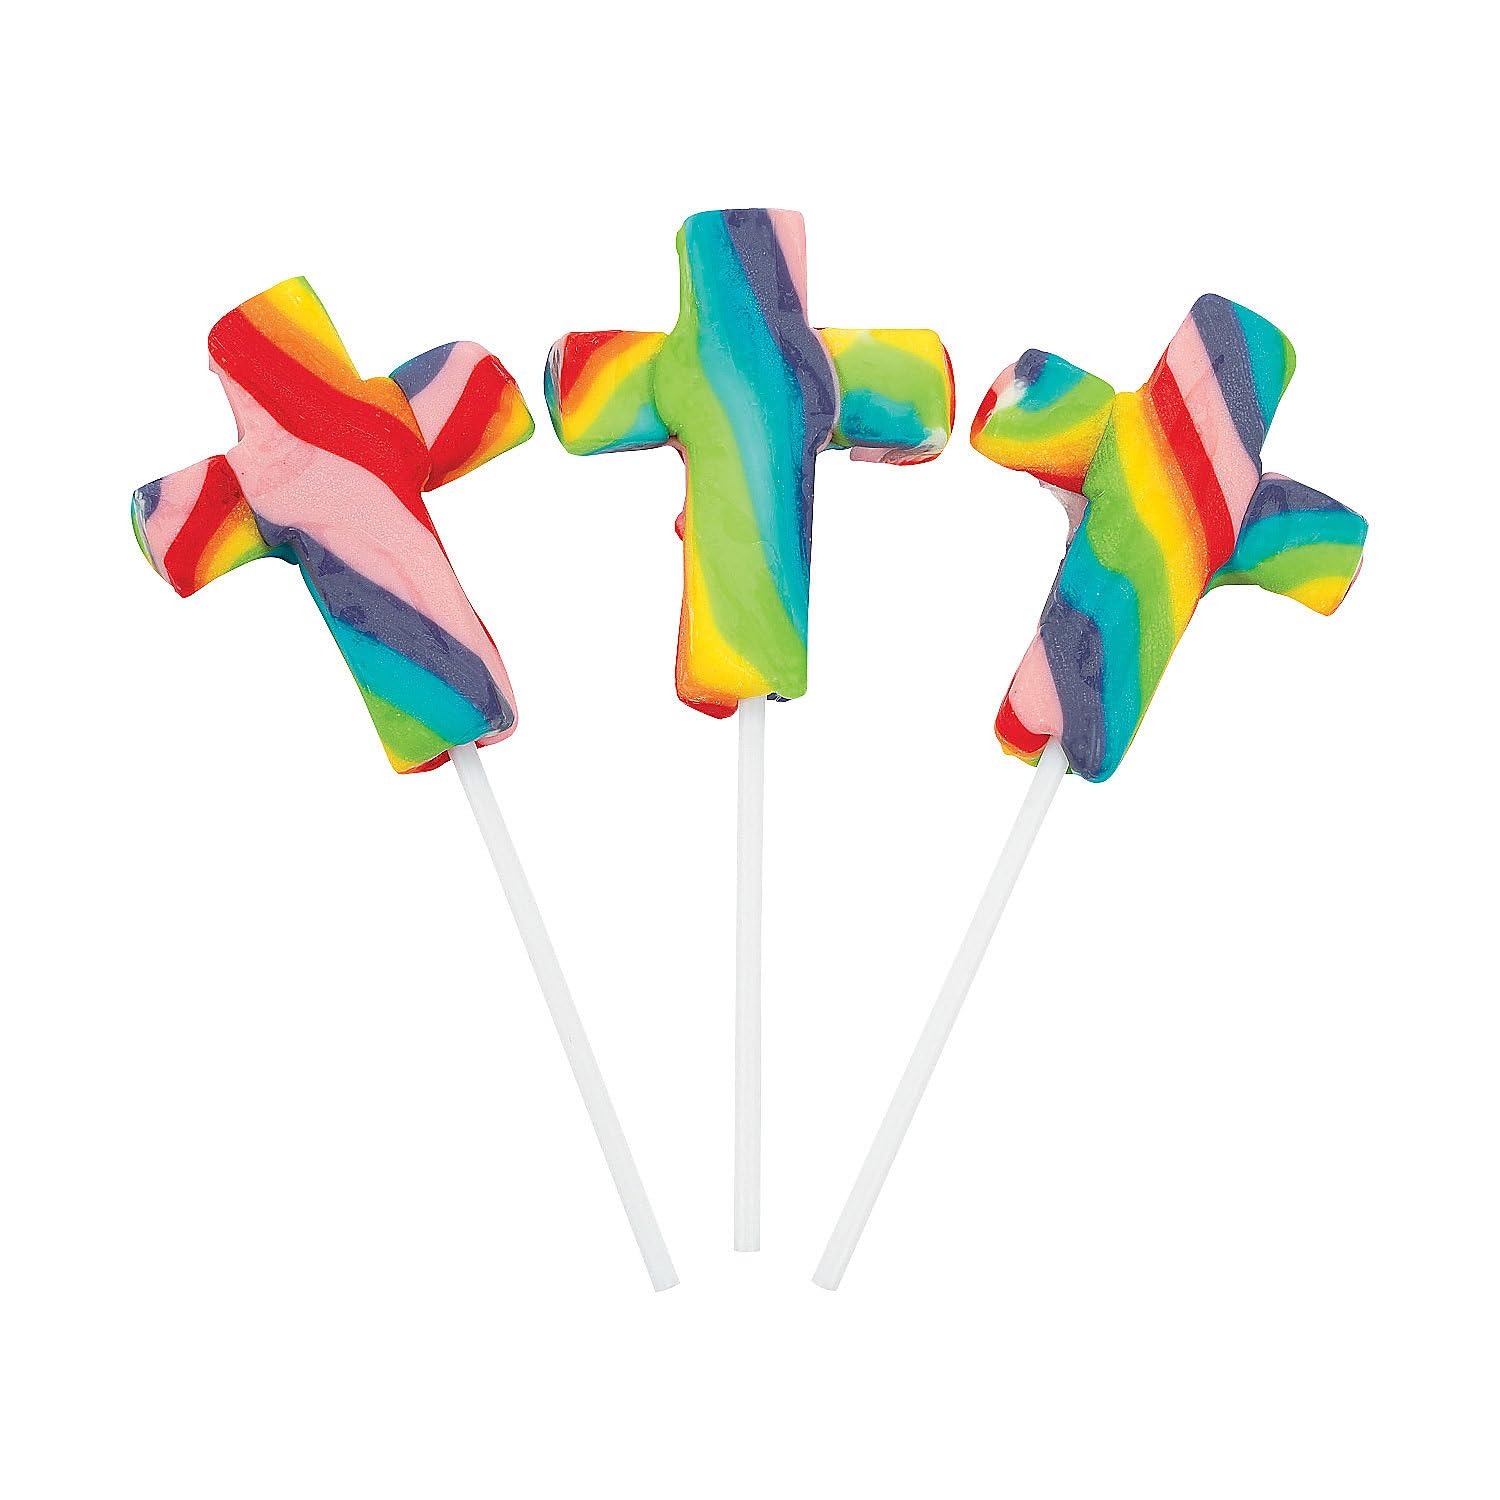
Item Name: Cross-Shaped Swirl Pops - Easter & Easter Candy & Chocolate - 12 Pieces
Bullet Point: Each 2 1/2" sucker is on a 4 1/2" plastic stick. Mixed fruit flavor. Individually wrapped. Fat-free.
Product Description: Each 2 1/2" sucker is on a 4 1/2" plastic stick. Mixed fruit flavor. Individually wrapped. Fat-free.
Value: 7.2
Unit: Ounce

Price: 17.58